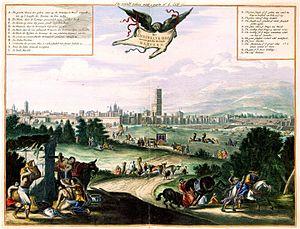
Rabat est la capitale du Maroc.